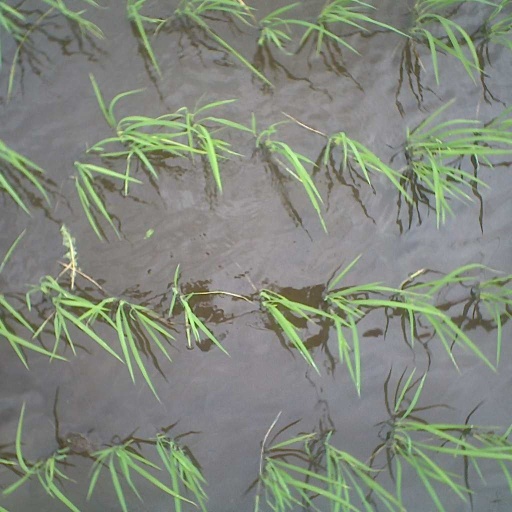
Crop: rice